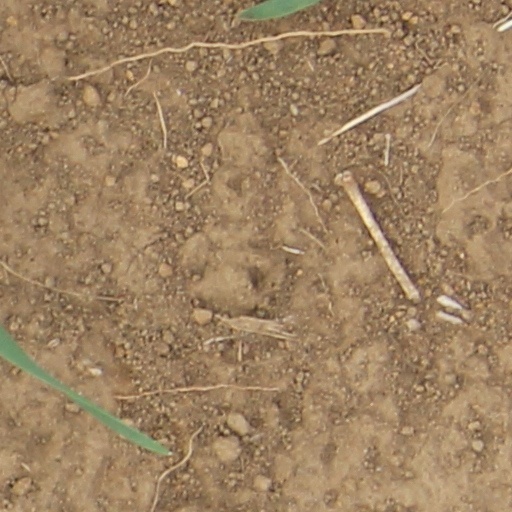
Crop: wheat